Doing It Right (scuba diving)

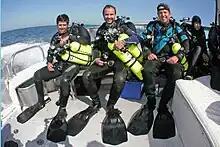
DIR divers

The notion of a unified dive team is central to the DIR philosophy. A unified team acts in concert to preserve the safety of the team and meet the goals of the dive. All of the team's equipment and its consumables (i.e. breathing gas, batteries) are held in common and dedicated to the safety, comfort and dive goals of the team. In addition, each team member should be familiar with what all other team members are carrying.